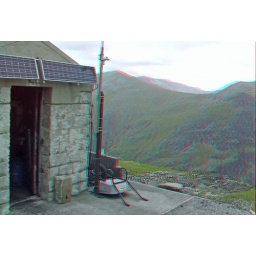
Mount Snowdon on the way up in anaglyph 3D stereo red blue glasses to view